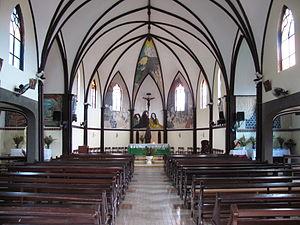
Saint-Louis est une localité faisant partie de la commune du Mont-Dore, à la fois un quartier et une tribu. Elle se situe dans l'agglomération de Nouméa. Saint-Louis est connue pour avoir été le lieu de nombreux affrontements violents entre communautés mélanésiennes de la tribu et wallisiennes du lotissement voisin de l'Ave Maria de 2001 à 2004.